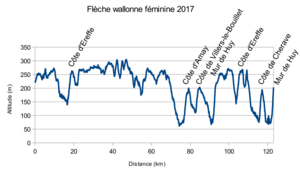
La 20ᵉ édition de la Flèche wallonne féminine a lieu le 19 avril 2017. C'est la septième épreuve de l'UCI World Tour féminin 2017. Elle est remportée par la Néerlandaise Anna van der Breggen.